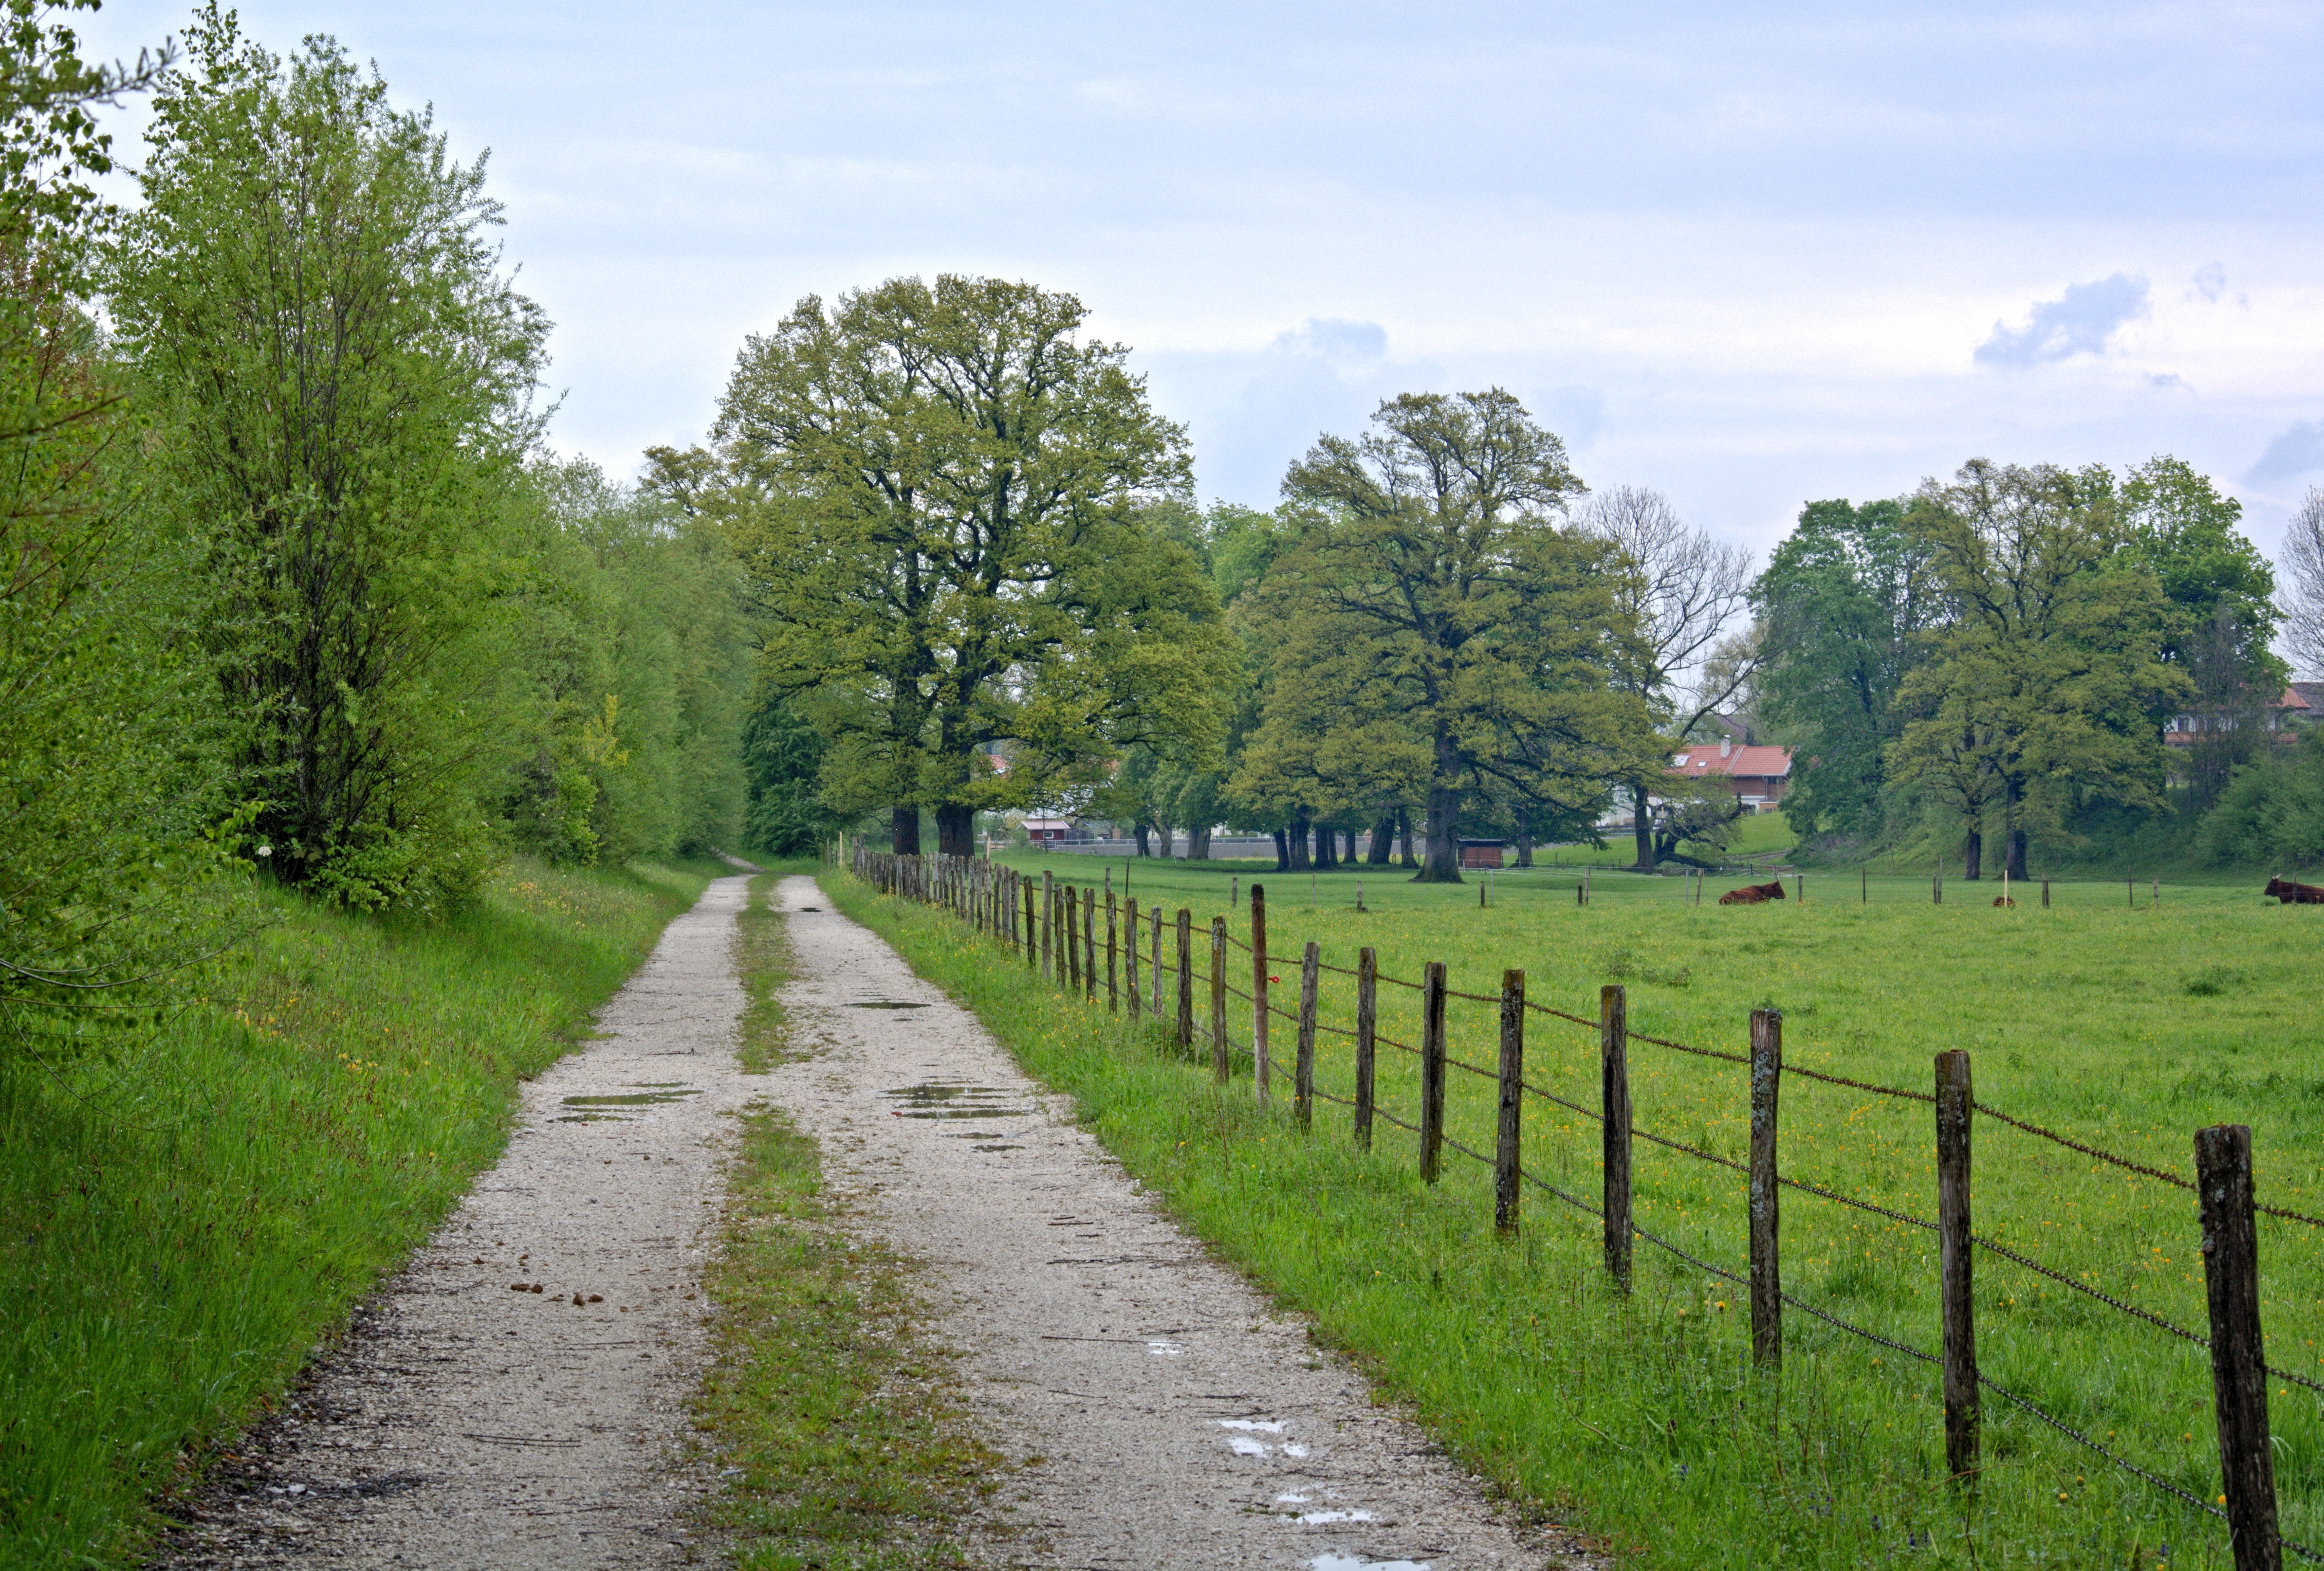
landscape, tree, nature, grass, road, hiking, trail, field, farm, meadow, hill, flower, green, distance, pasture, agriculture, leisure, lane, waterway, shrub, plantation, wide, bavaria, woodland, habitat, away, ecosystem, distant, recovery, pasture fence, rural area, chiemgau, woody plant